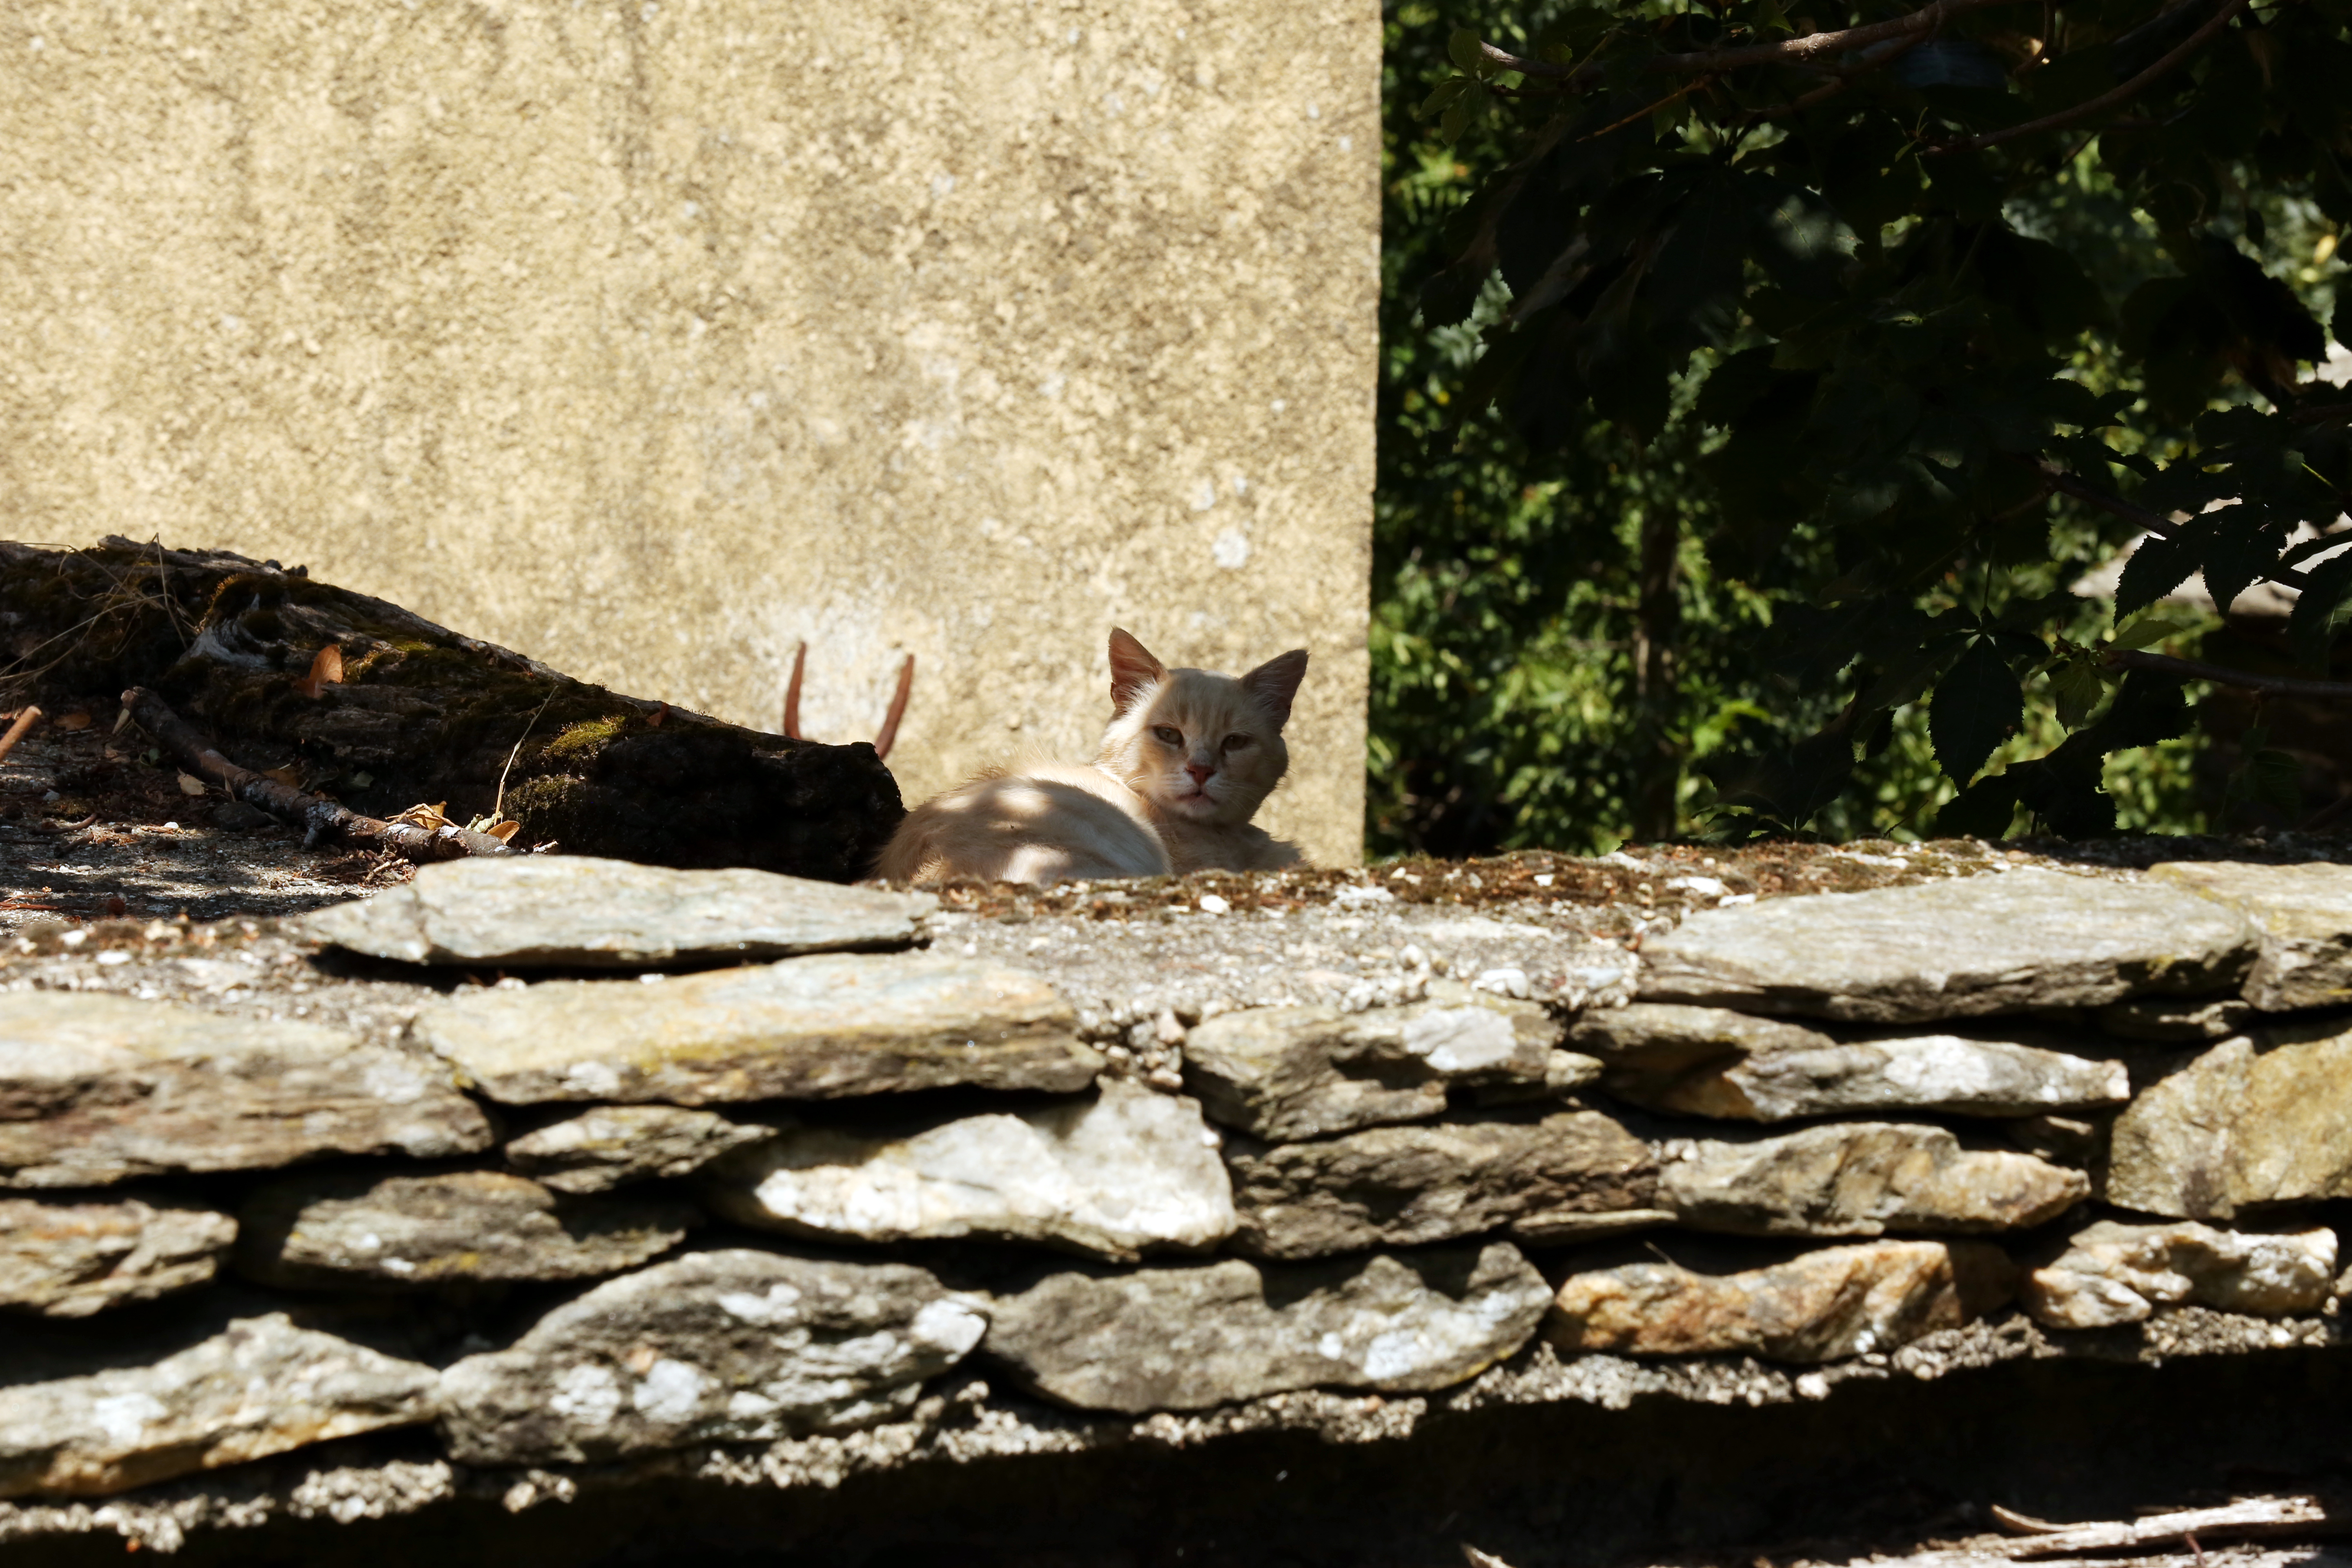
rock, wall, summer, france, wildlife, europe, zoo, canon, fauna, camouflage, cats, midi, soleil, montagne, couleurs, sommer, fort, campagne, chats, southfrance, sdfrankreich, zuidfrankrijk, languedocroussillon, hauskatze, katzen, exterieur, ombrage, schistes, katten, zommer, ombrages, strilisation, cevennes, protectionfline, prairies, housecats, felins, ferme, parcnationaldescvennes, saintgermaindecalberte, cheptel, tilleul, lauzes, btisses, chatbeige